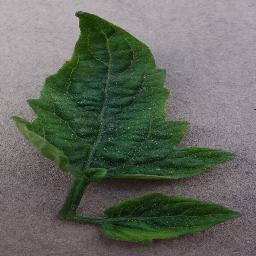
Label: Tomato___Tomato_Yellow_Leaf_Curl_Virus